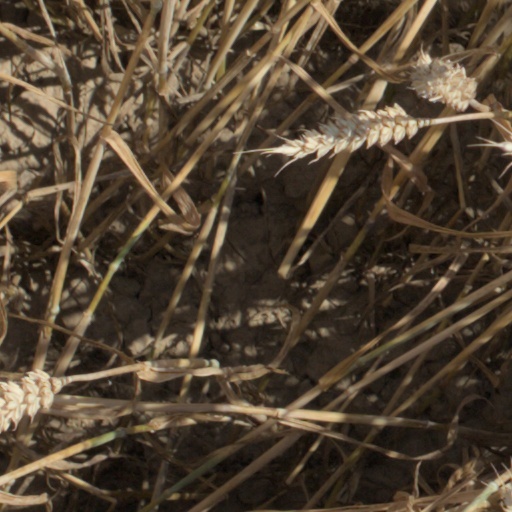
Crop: wheat